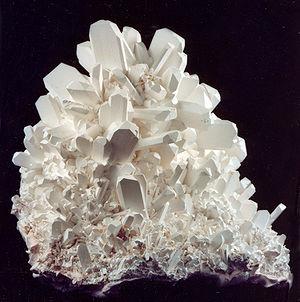
La tincalconite, parfois dénommée tinkalonite, est un minéral de la famille des borates, espèce ionique comprenant l'anion tétraborate aux liaisons covalentes et le cation sodium, de formule brute Na₂B₄O₇•5H₂O ou encore en faisant apparaître des structures covalentes Na₂B₄O₅(OH)₄•3H₂O.